Dutch Golden Age painting

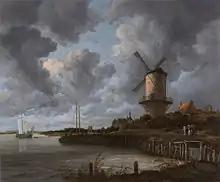
Jacob van Ruisdael, "The Windmill at Wijk" (1670)

Scenes of everyday life, now called genre paintings, prominently feature figures to whom no specific identity can be attached – they are not portraits or intended as historical figures, but rather snapshots of quotidian life. Together with landscape painting, the development and enormous popularity of genre painting is the most distinctive feature of Dutch painting in this period, although in this case they were also very popular in Flemish painting. Many are single figures, such as Vermeer's "The Milkmaid"; others may show large groups at some social occasion, or crowds.